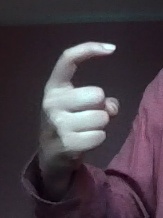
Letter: ra